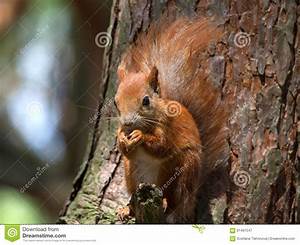
Label: squirrel